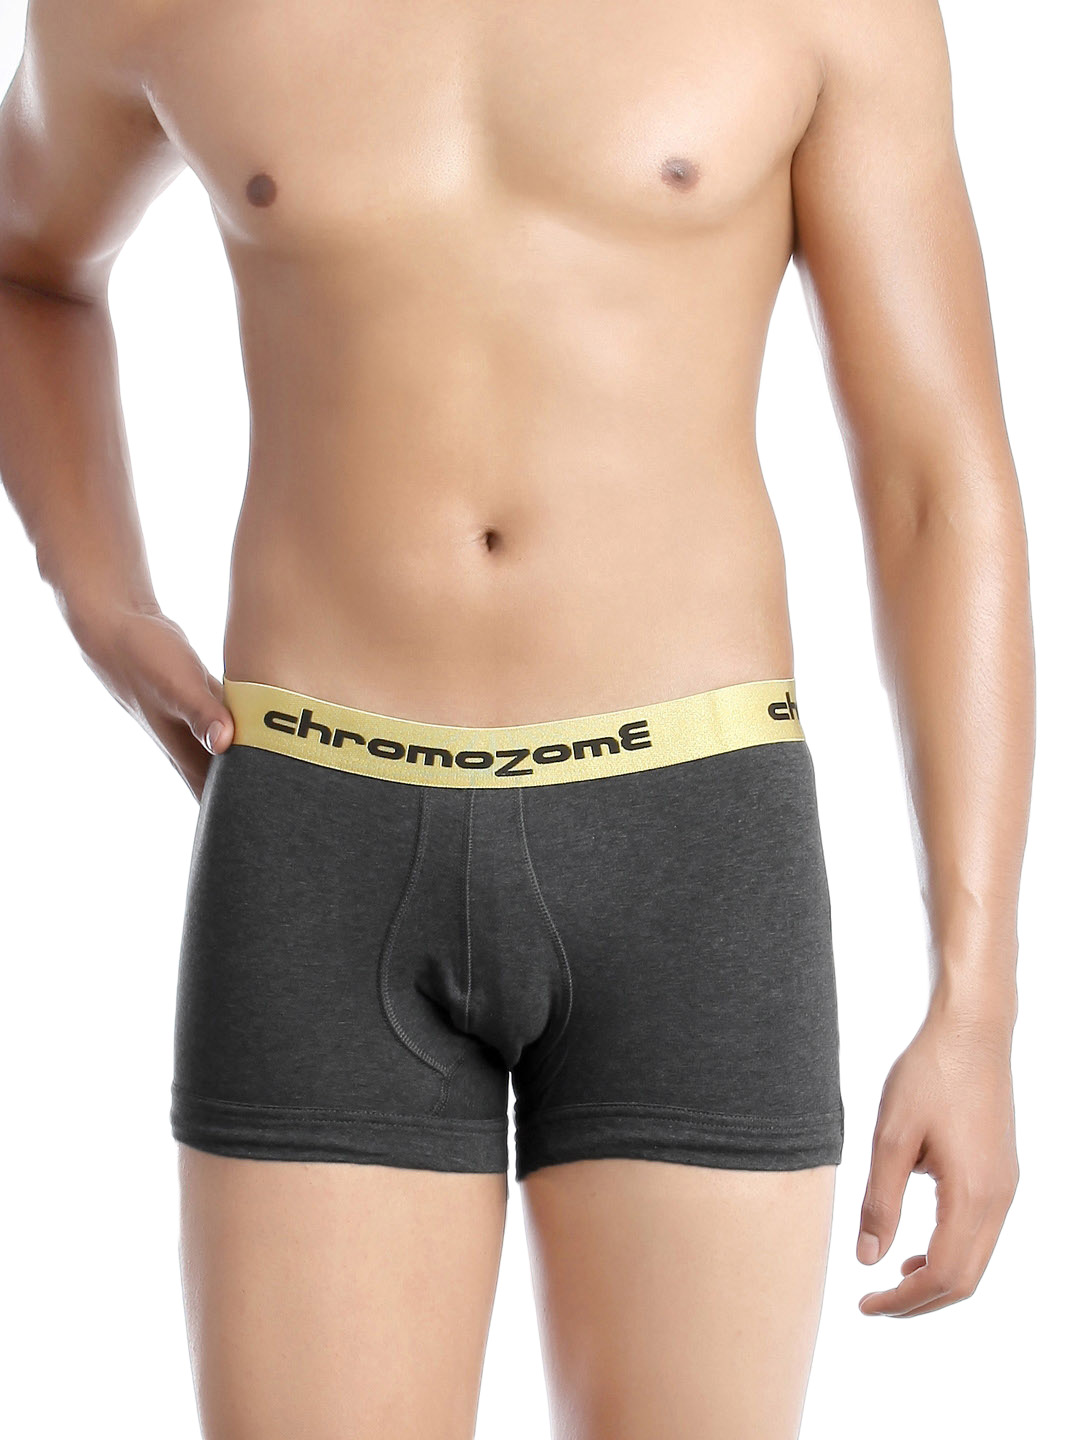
Chromozome Men Grey Trunk Trunks
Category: Apparel / Innerwear / Trunk
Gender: Men
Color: Grey
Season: Summer 2016
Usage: Casual